Burst charge

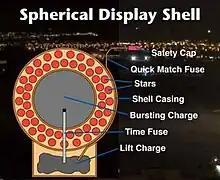
Fireworks shell

In fireworks, a burst charge (usually black powder) is a pyrotechnic mixture placed in a shell which is ignited when the shell reaches the desired height in order to create an explosion and spread the stars. Burst charge compositions are usually coated onto rice hulls or other low-density fillers, which increases the rate of combustion.